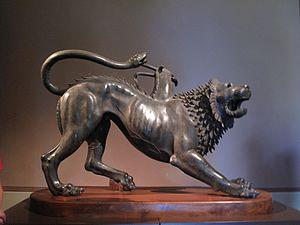
Dans la mythologie grecque, la Chimère est un monstre constitué de différentes parties de plusieurs animaux. Elle fut tuée par Bellérophon, monté sur Pégase.